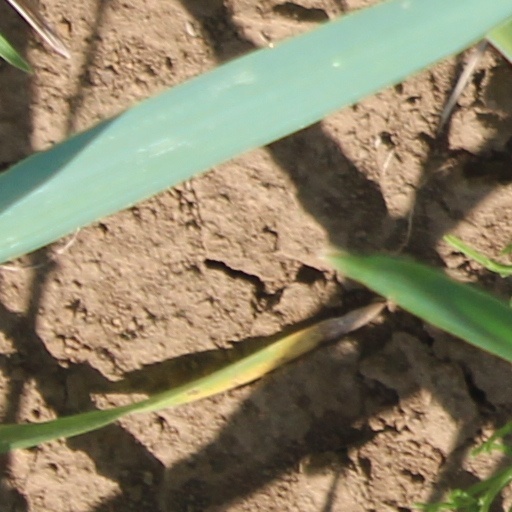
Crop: wheat